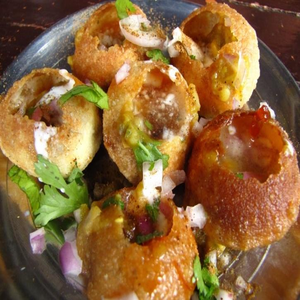
Dish: panipuri